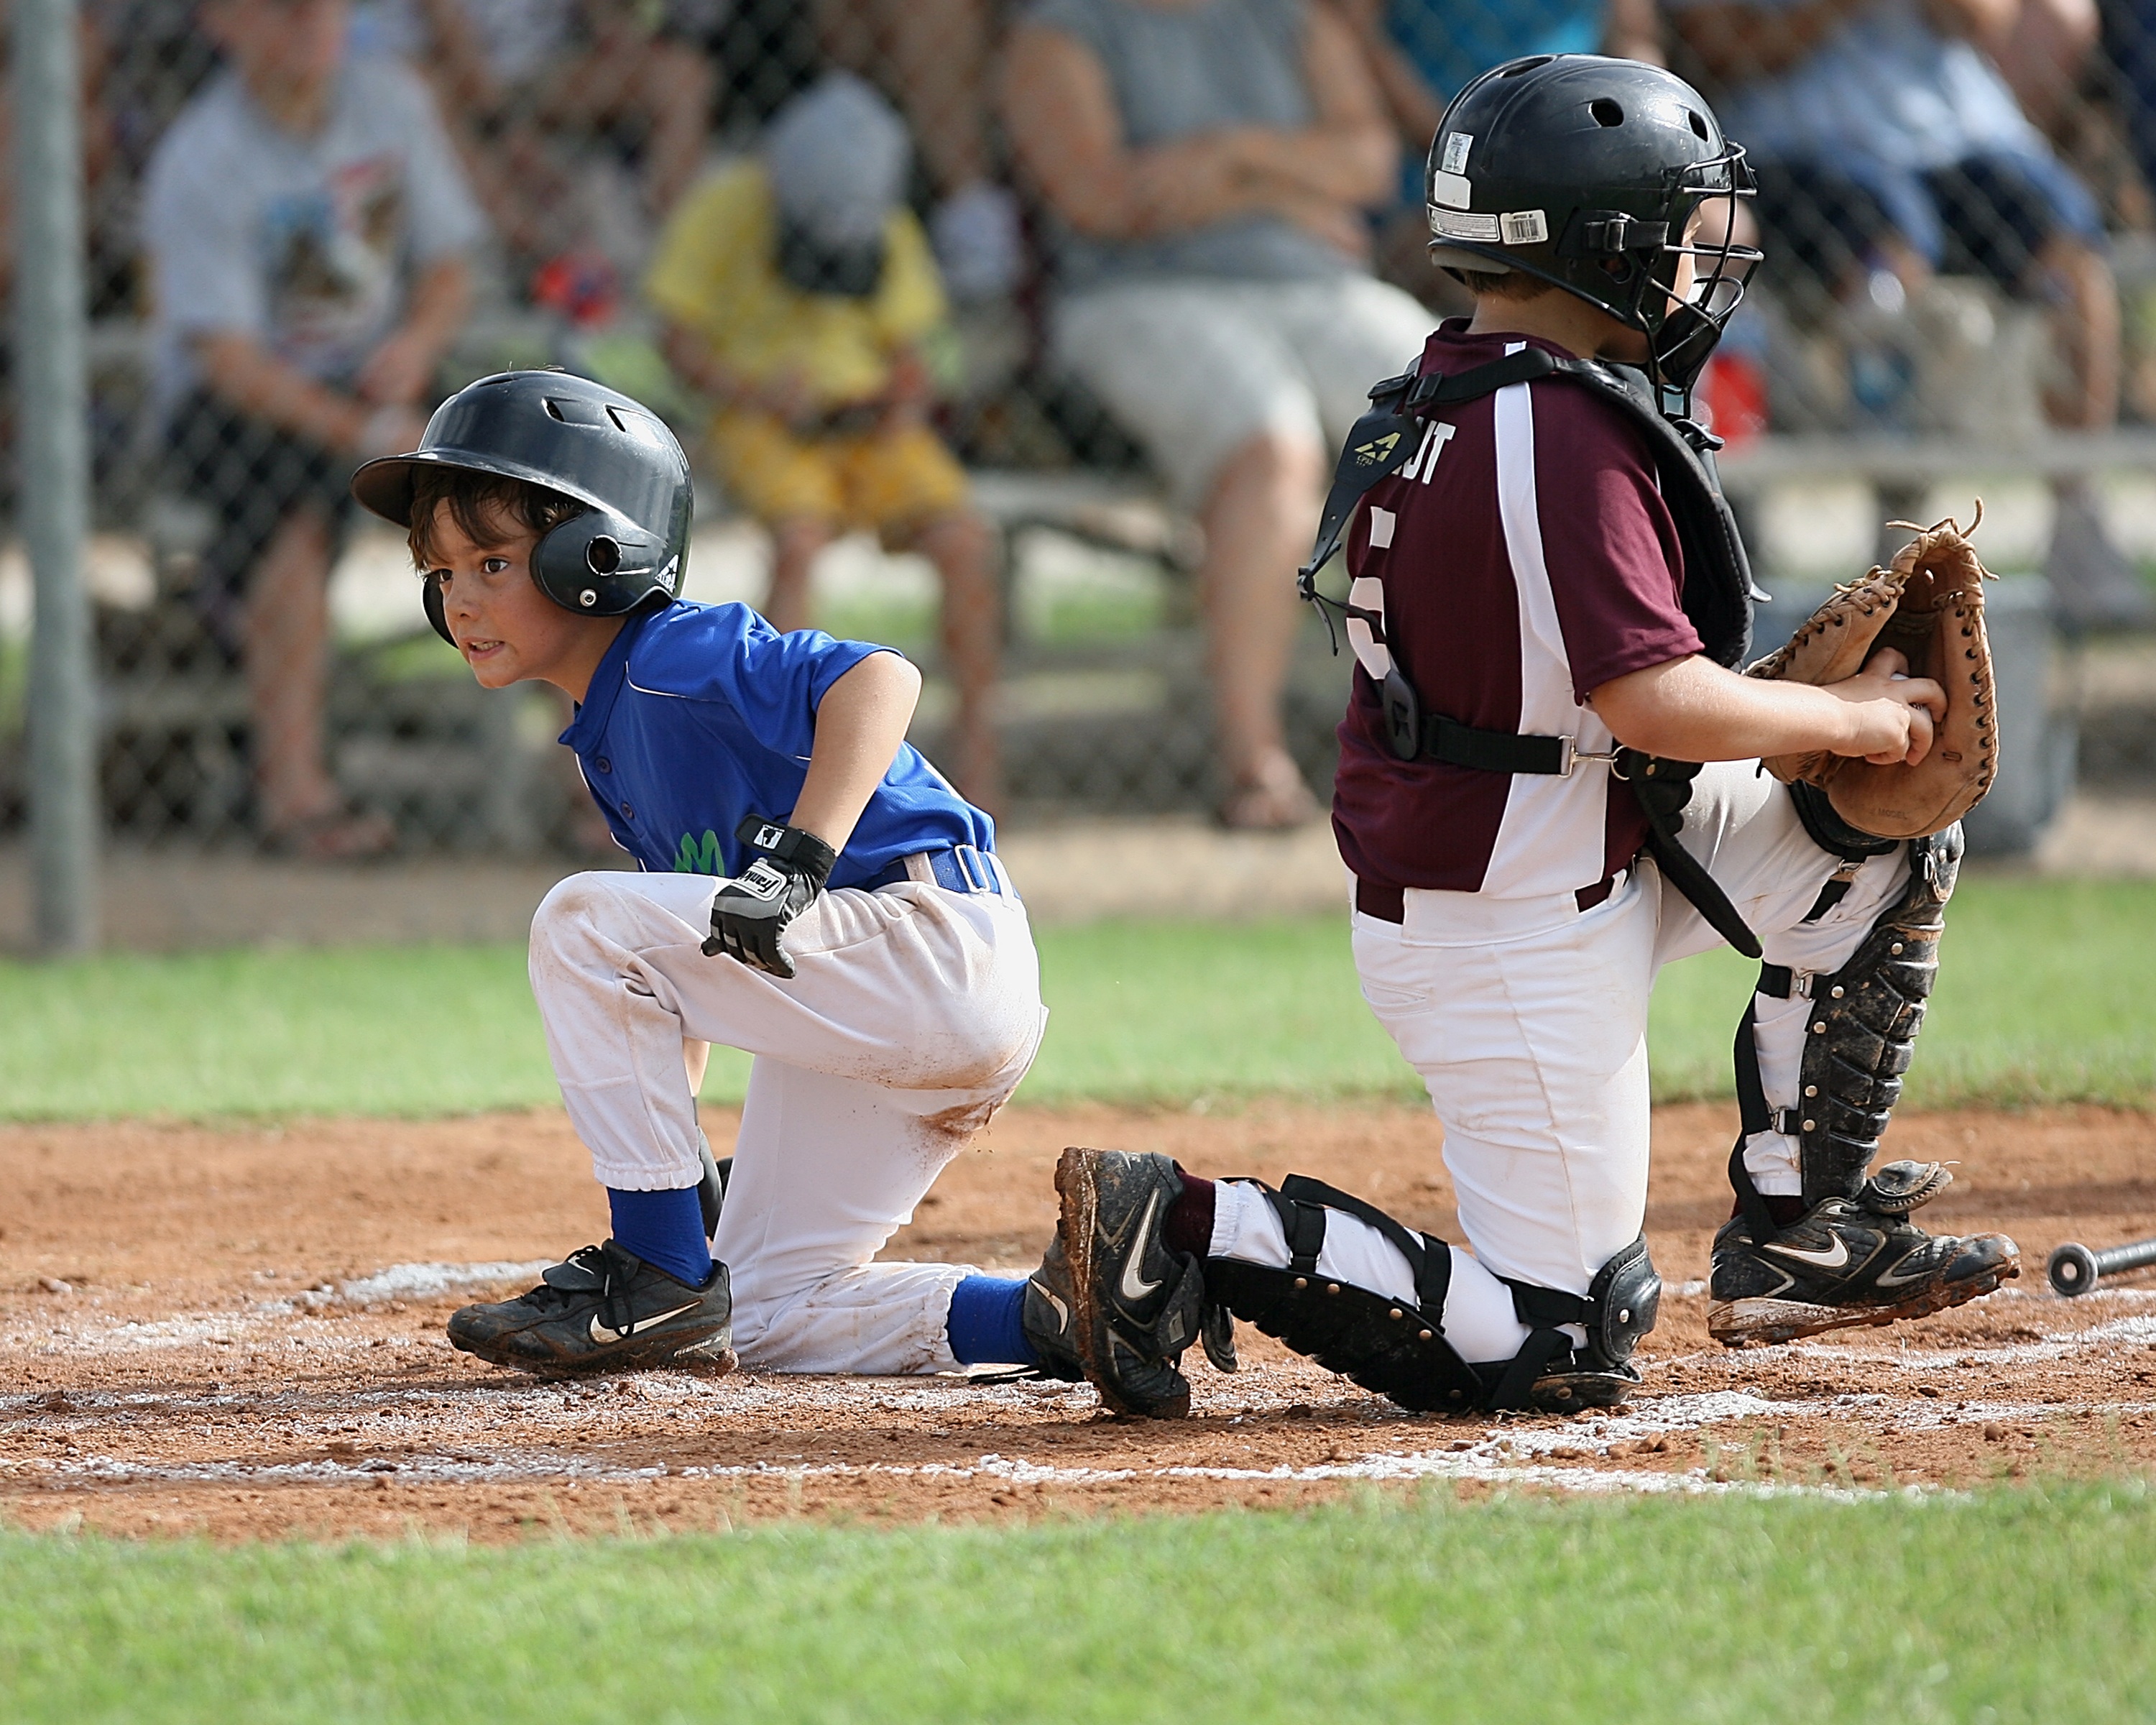
grass, baseball, sport, field, game, boy, run, kid, home, male, young, youth, athletic, dirt, plate, player, batter, competition, sports, helmet, uniform, home plate, bat, athlete, baseball player, catcher, ball game, scoring, little league, team sport, infielder, college baseball, bat and ball games, baseball positions